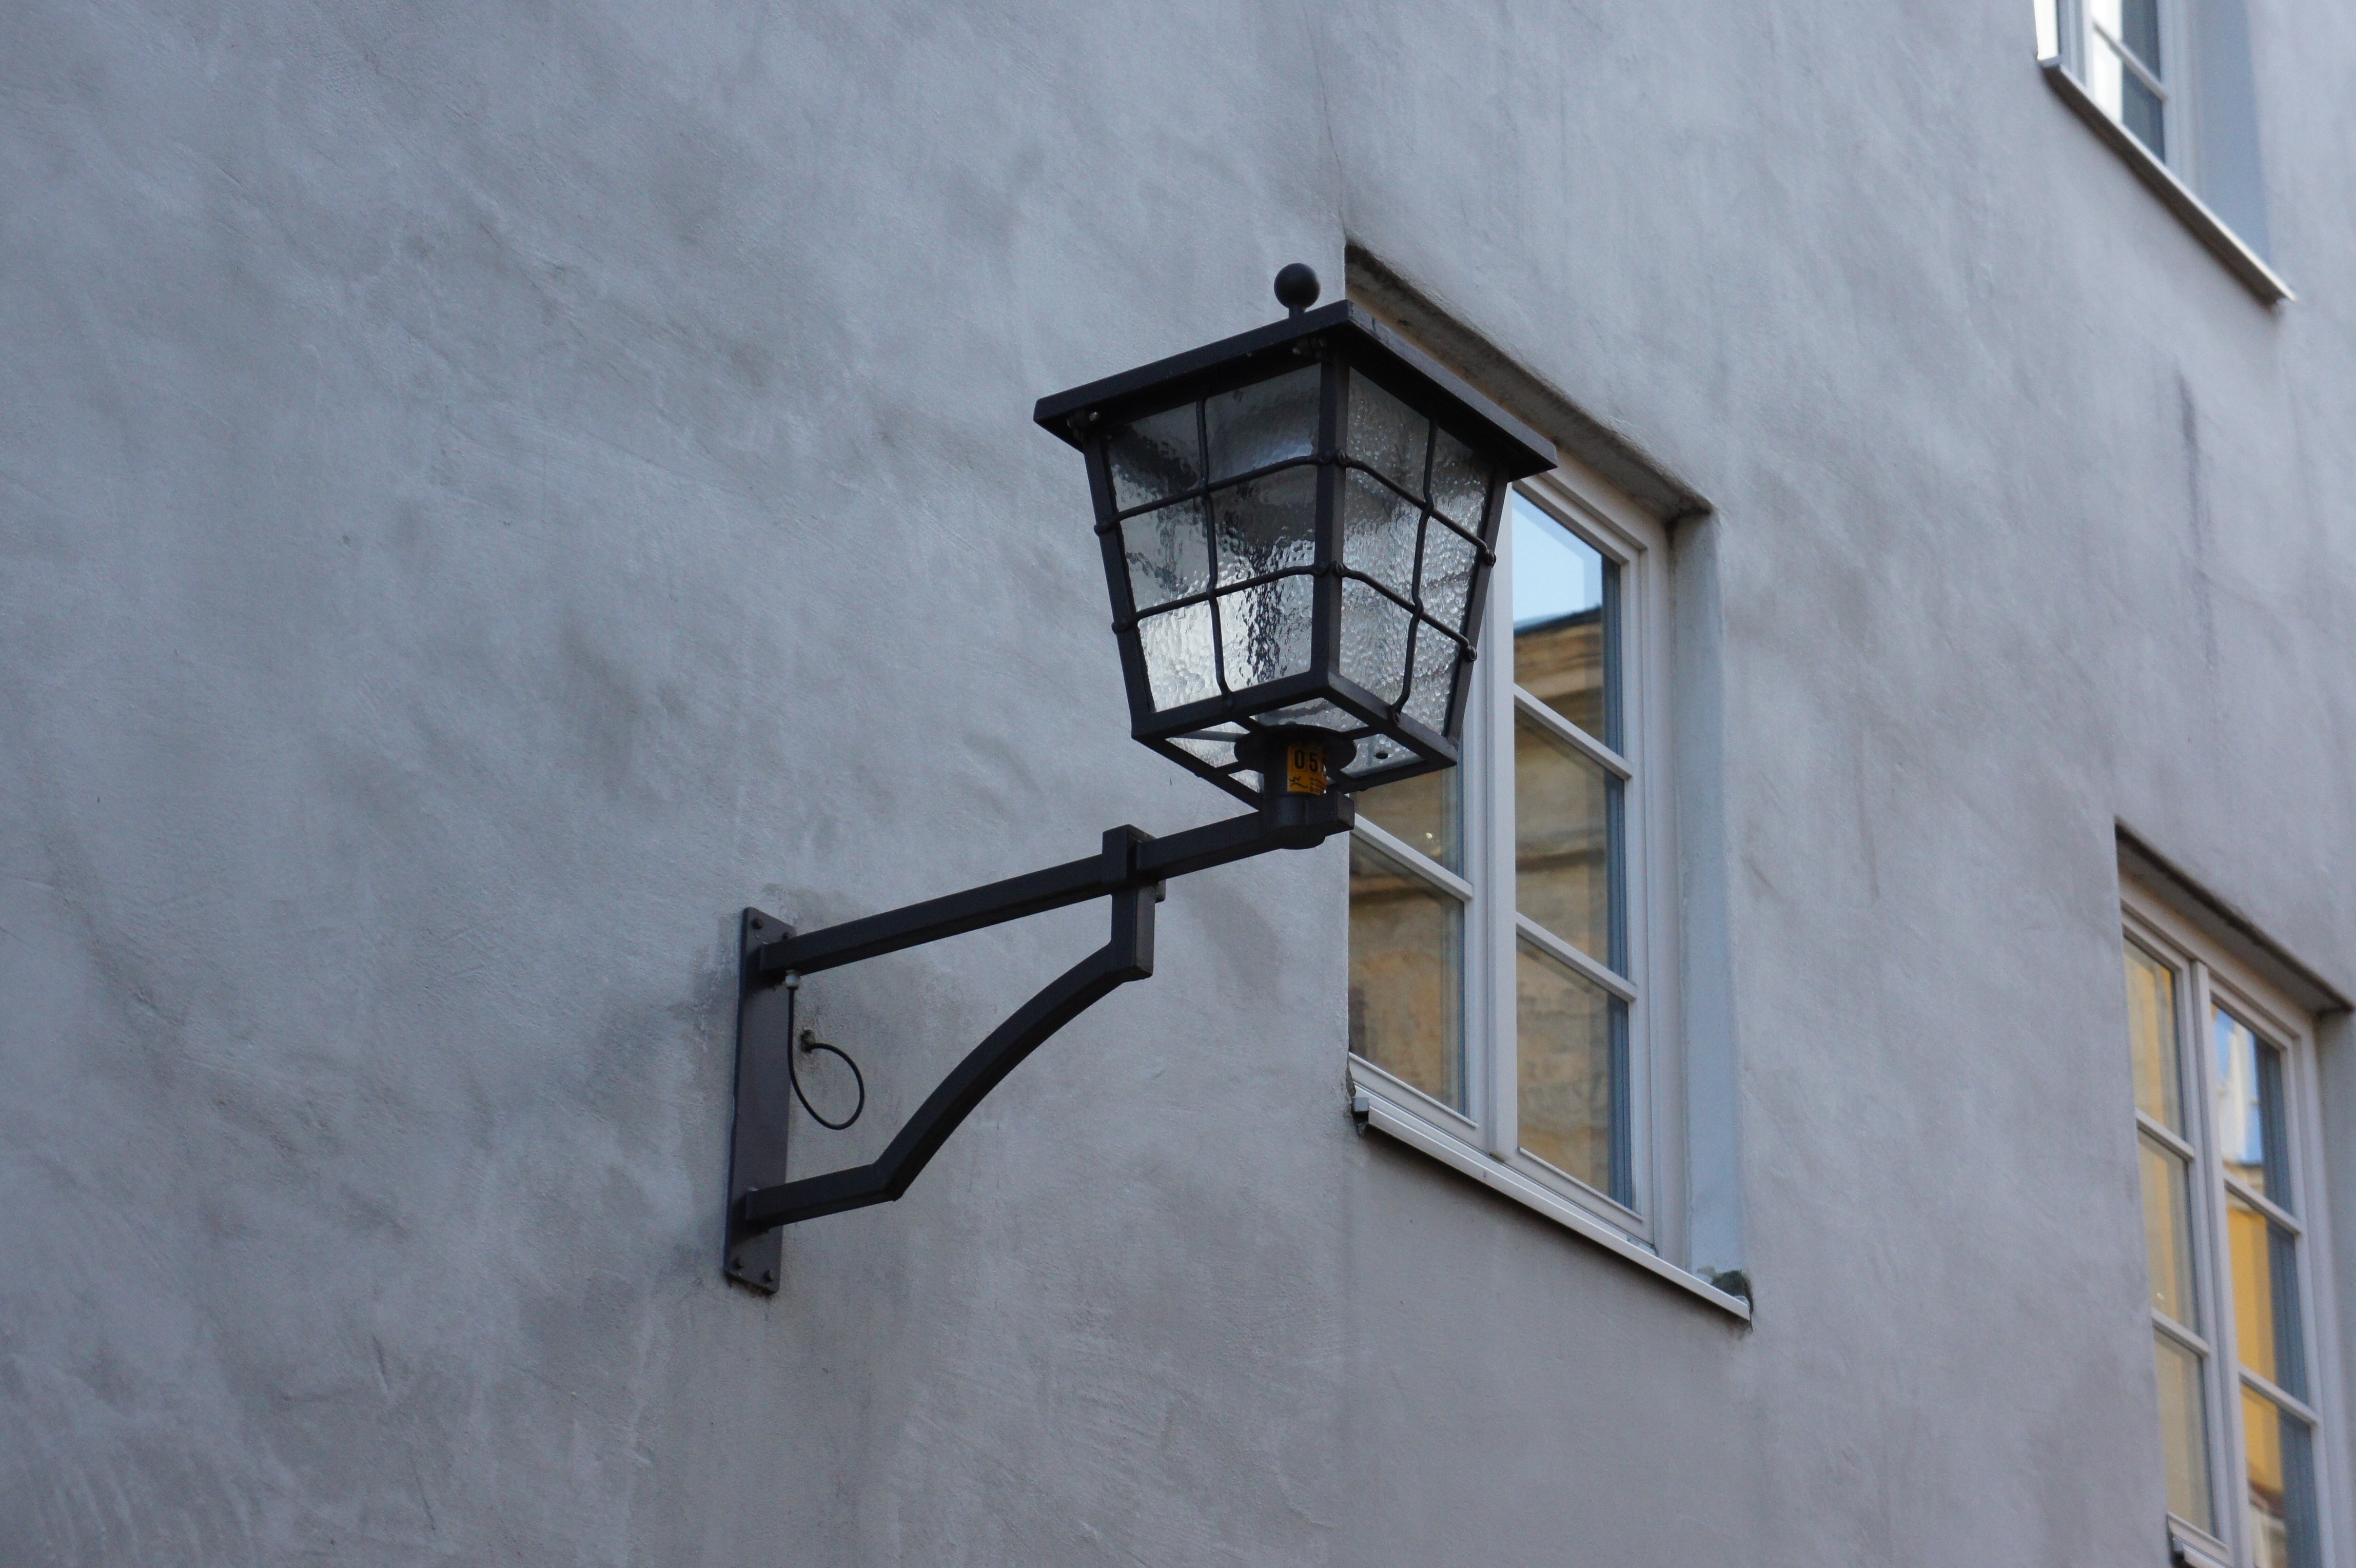
snow, winter, white, house, window, home, wall, lantern, facade, street light, lighting, light fixture, historically